William Rehnquist

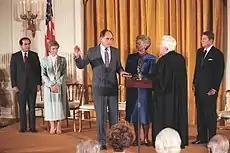
William Rehnquist (left) takes the oath as Chief Justice from retiring Warren Burger at the White House in 1986, as his wife, Natalie, holds a Bible, President Ronald Reagan and Justice Antonin Scalia look on

When Burger retired in 1986, President Ronald Reagan nominated Rehnquist for chief justice. Although Rehnquist was far more conservative than Burger, "his colleagues were unanimously pleased and supportive", even his "ideological opposites". The nomination "was met with 'genuine enthusiasm on the part of not only his colleagues on the Court but others who served the Court in a staff capacity and some of the relatively lowly paid individuals at the Court. There was almost a unanimous feeling of joy.'" Thurgood Marshall later called him "a great chief justice".